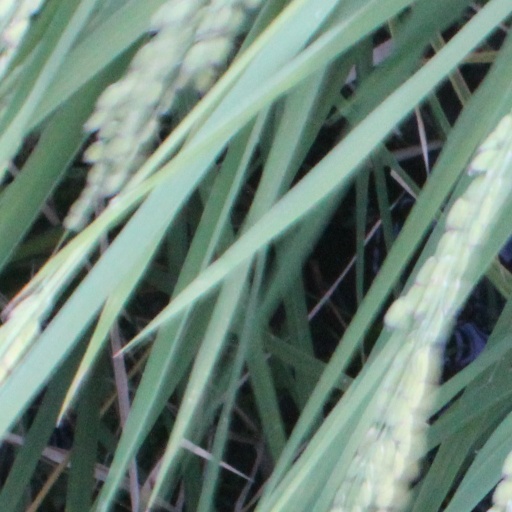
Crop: rice